Indian Kiosk, Frogmore

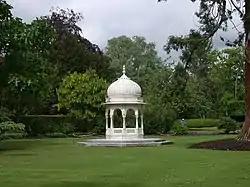
“A pretty, domed pavilion of white marble”

The Indian Kiosk is located at Frogmore, in the Home Park of Windsor Castle, in Berkshire, England. The kiosk comes from India and was originally designed for the Qaisar Bagh, a palace complex in the city of Lucknow. The palace was looted by British soldiers following the suppression of the Indian Rebellion of 1857 and the kiosk was brought to England by Charles Canning, Governor-General of India, and presented to Queen Victoria. The Queen sited it in her private gardens at Frogmore, near the mausoleum to her mother. It is a Grade II listed structure.